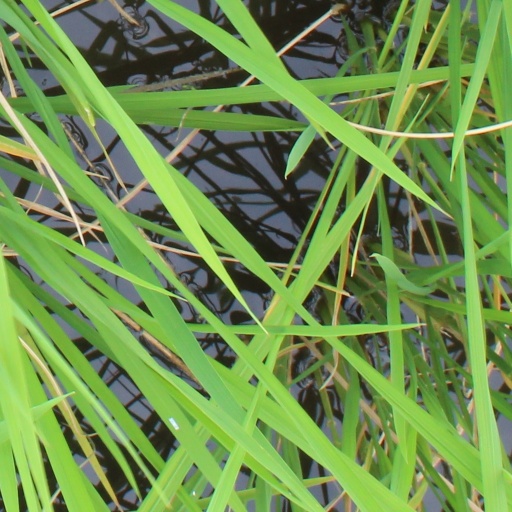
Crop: rice